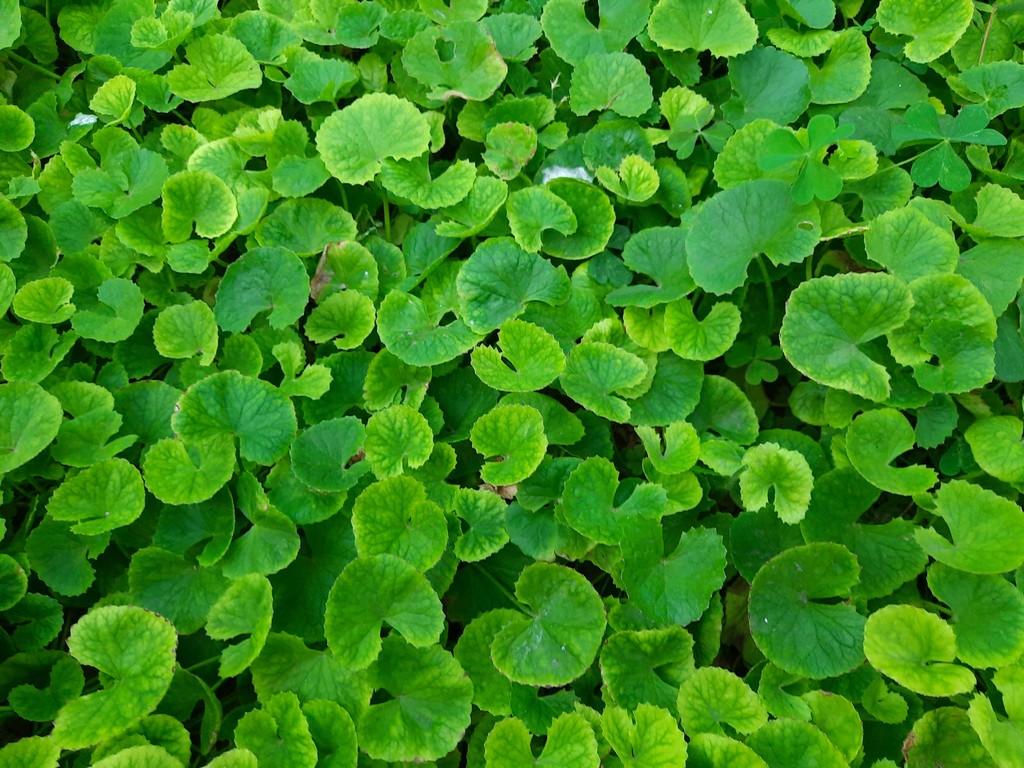
Label: Healthy